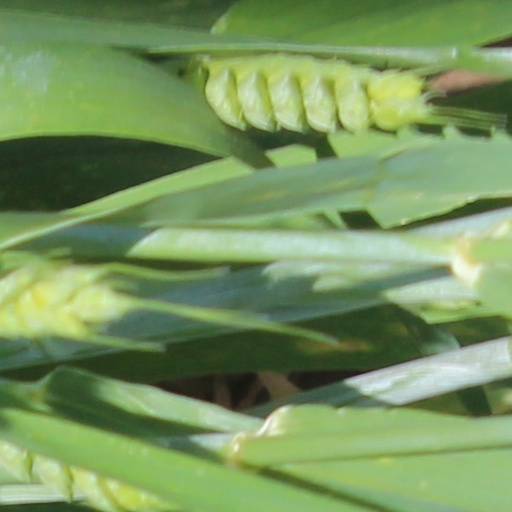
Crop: wheat